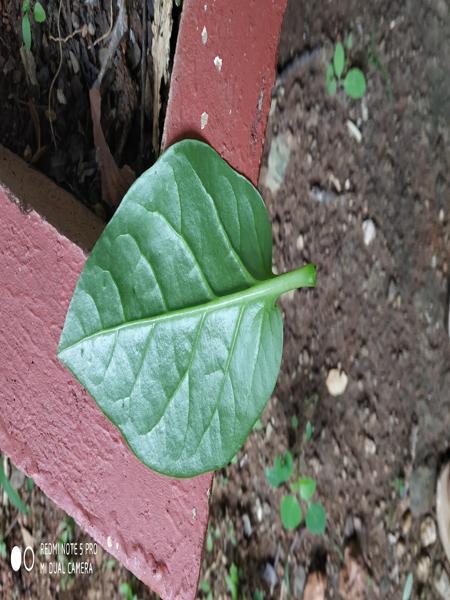
Plant: Malabar_Spinach